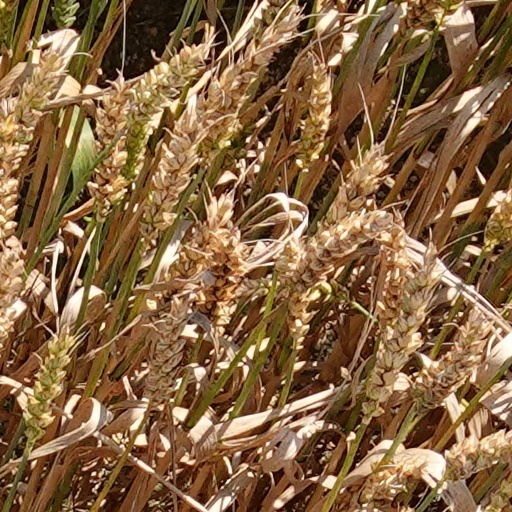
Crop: wheat